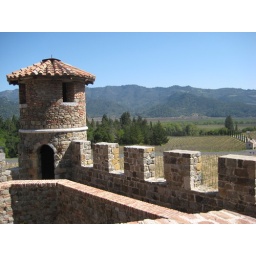
Napa, CA. A look over the front wall of the castle at Castello di Amorosa winery.